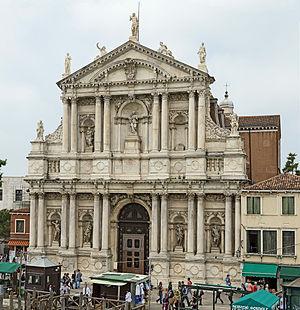
Cet article recense les églises de Venise, en Italie.
Baldassare Longhena - Venise, 18 février 1682 est un architecte baroque vénitien, qui fut l'élève de Vincenzo Scamozzi.
L'église Santa Maria di Nazareth, ou église des Déchaussés est une église catholique de Venise, en Italie.